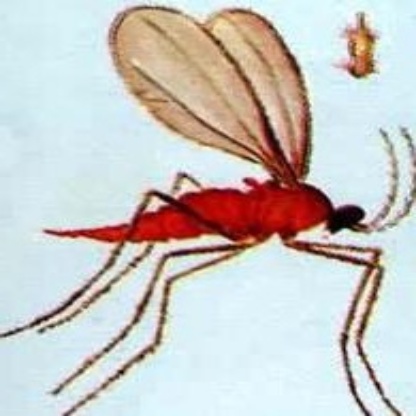
Nhãn: Sâu năn ( Muỗi hành )(Rice Gall Midge)